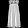
Label: Dress